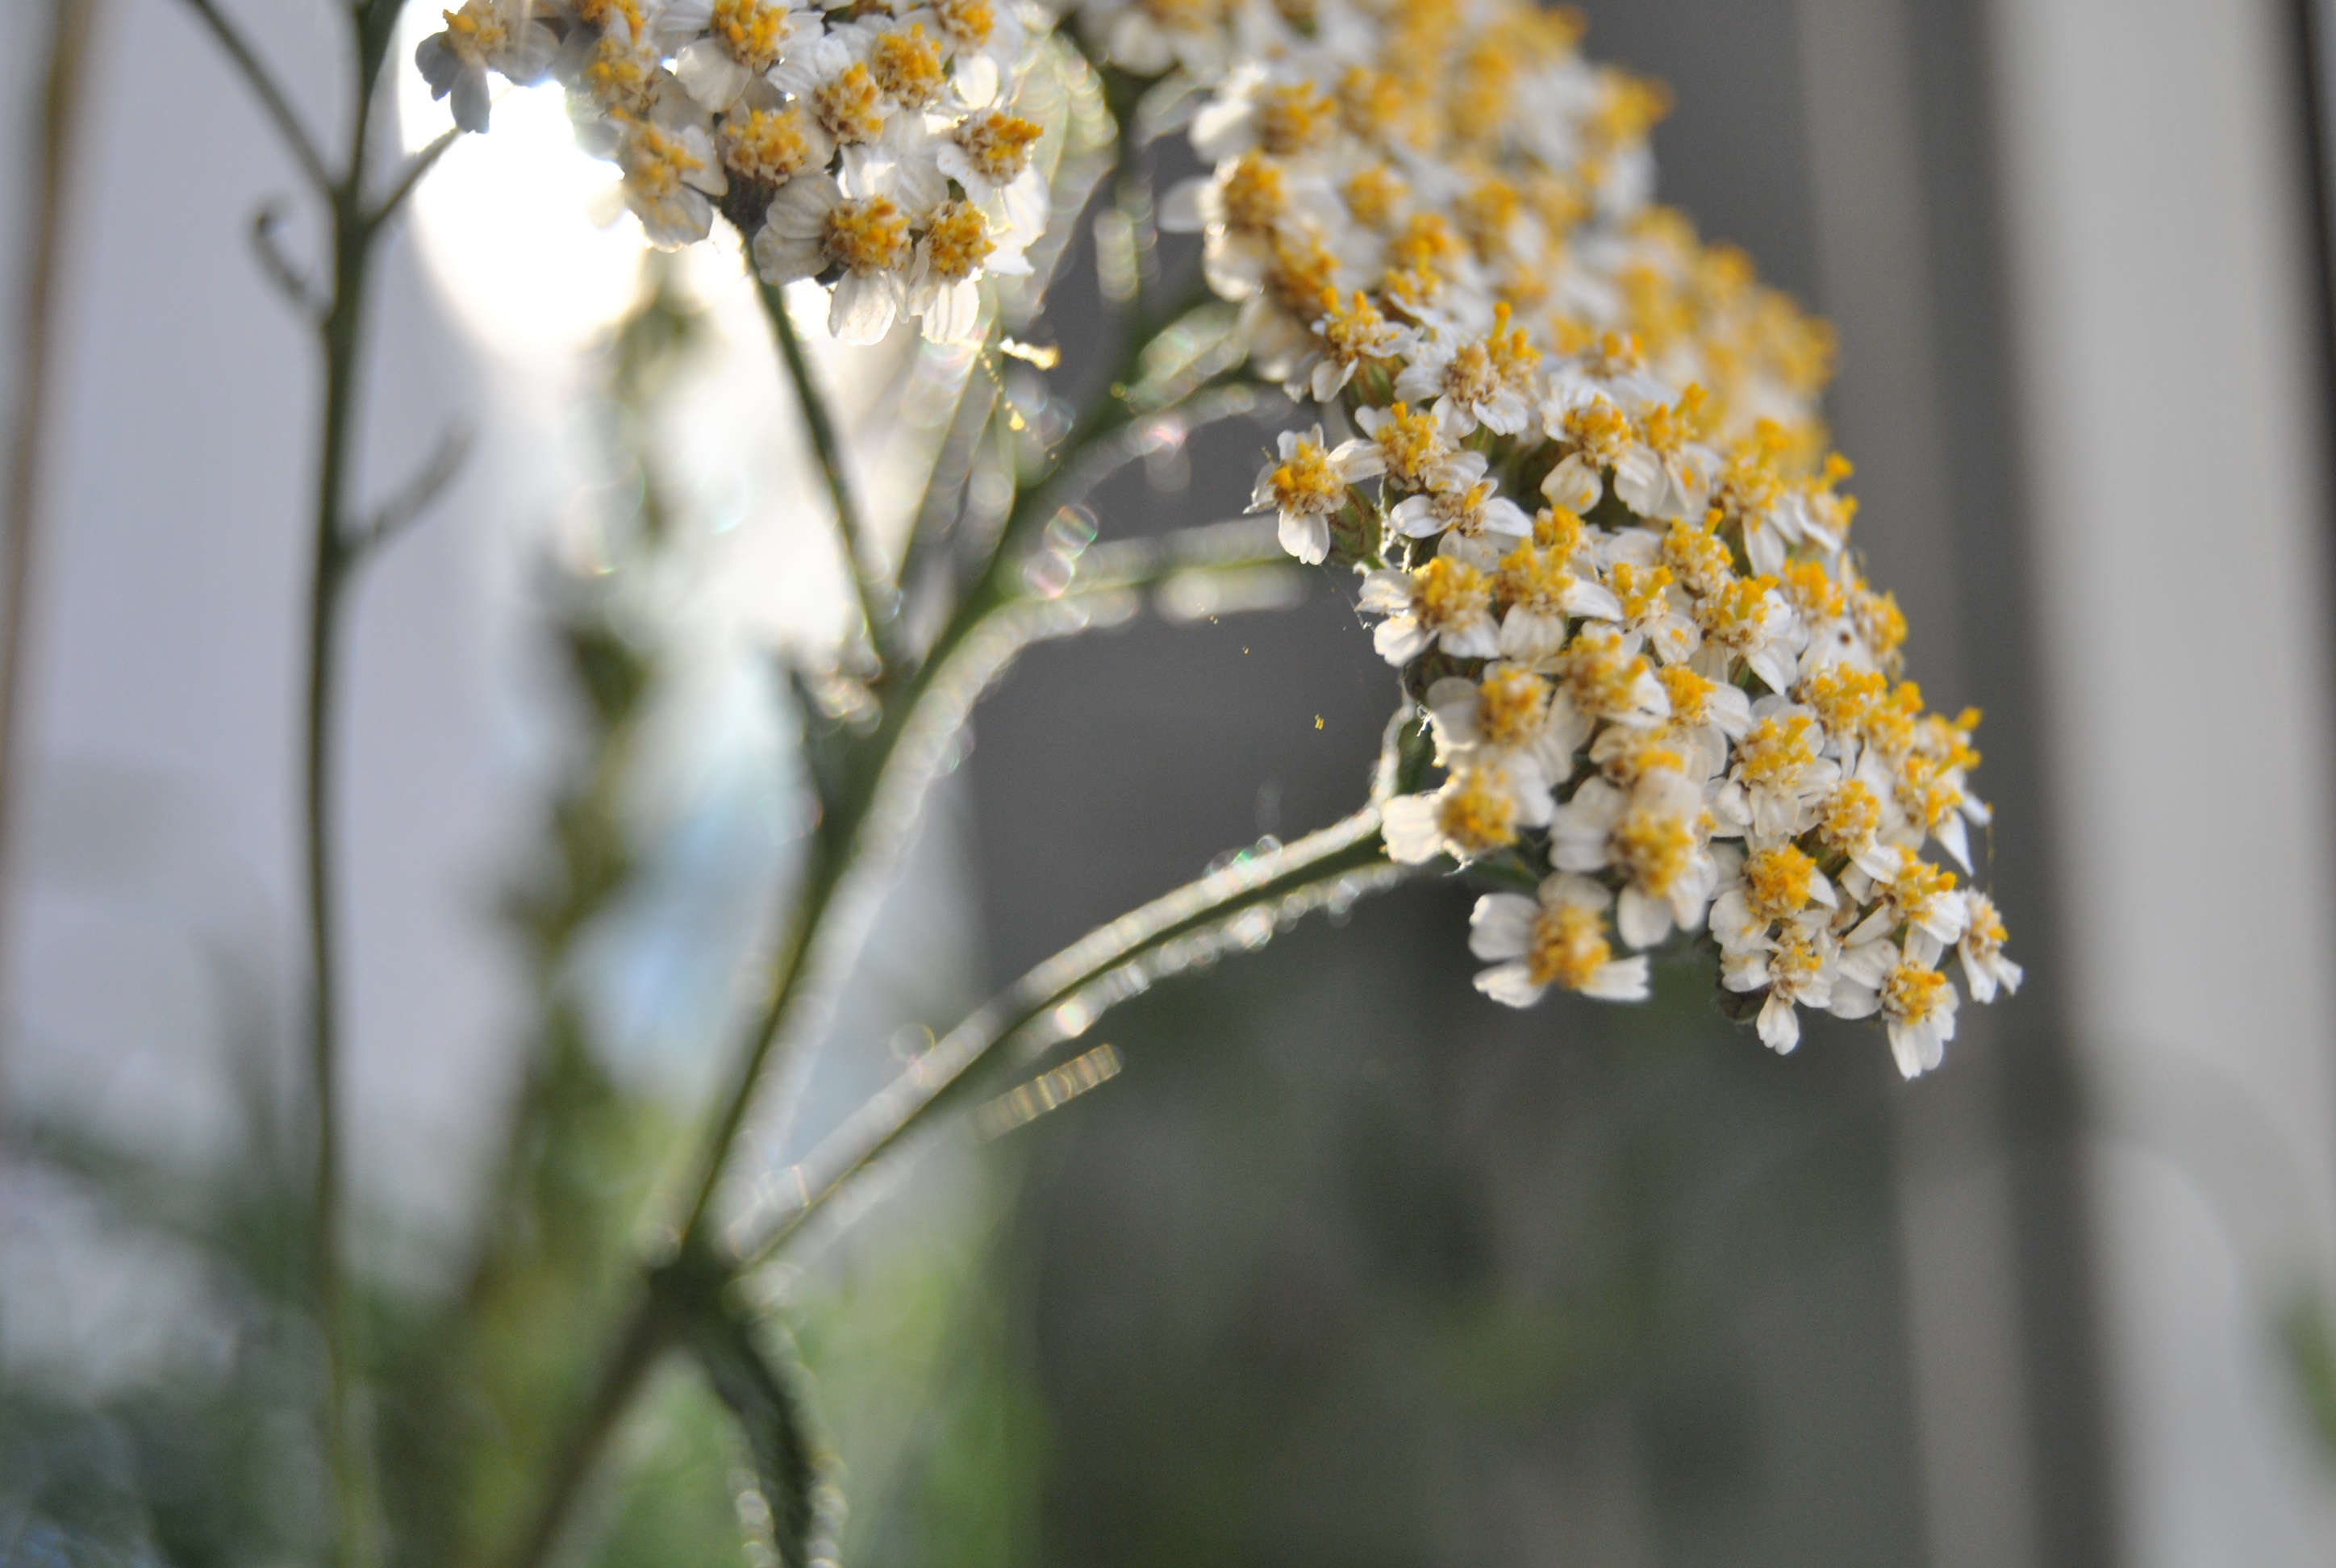
nature, branch, blossom, plant, flower, bloom, spring, produce, macro, botany, garden, healthy, close, flora, wild flower, twig, wildflower, close up, wild plant, pointed flower, bright, bud, yarrow, stomach, composites, medicinal plant, macro photography, ornamental plant, garden plant, flowering plant, wild herbs, daisy family, medicinal herbs, naturopathy, digestion, sunny yellow, wild herb, medicinal herb, herbal medicine, plant stem, land plant